Sebastian Vettel

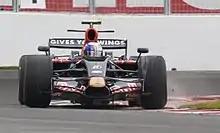
Vettel driving for Toro Rosso at the 2008 Canadian Grand Prix

BMW released him in July 2007 to join Red Bull's Scuderia Toro Rosso, replacing Scott Speed from the 2007 Hungarian Grand Prix onwards, as Vettel was already under contract to Red Bull Racing. It was also announced that he would drive for Toro Rosso in alongside Sébastien Bourdais.